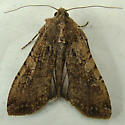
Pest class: cutworms